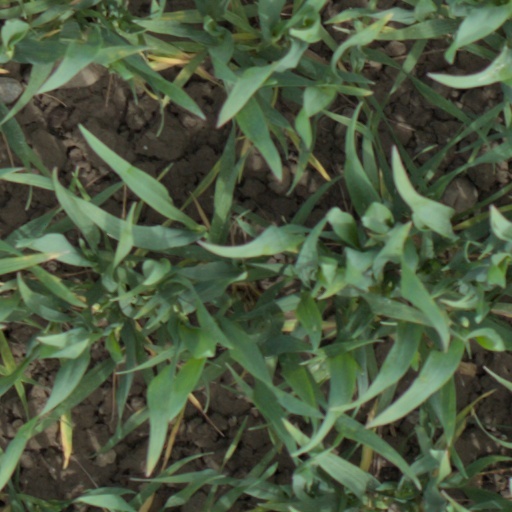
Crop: wheat